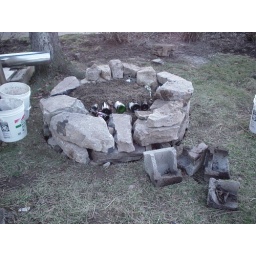
Cob oven after a hard day of work. I used bottles for volume in the middle.